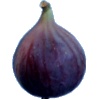
Label: fig